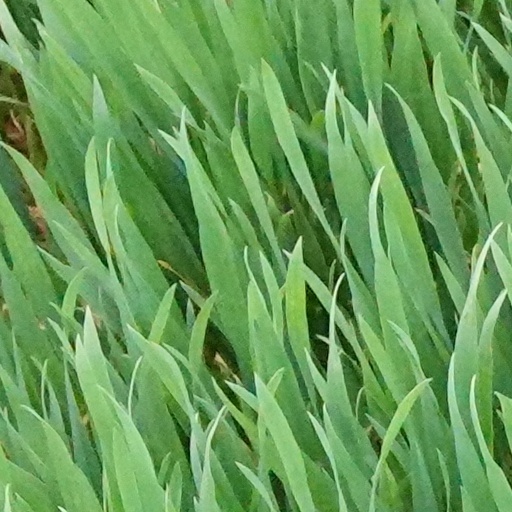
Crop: wheat